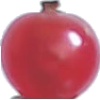
Label: redcurrant